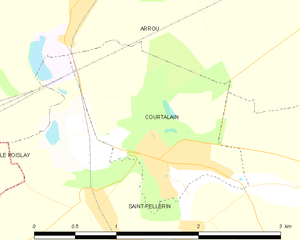
Carte de Courtalain et des communes limitrophes.
Courtalain est une ancienne commune française située dans le département d'Eure-et-Loir en région Centre-Val de Loire : le 1ᵉʳ janvier 2017, Courtalain est intégrée à la commune nouvelle d'Arrou, avec statut de commune déléguée.